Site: brandenburg
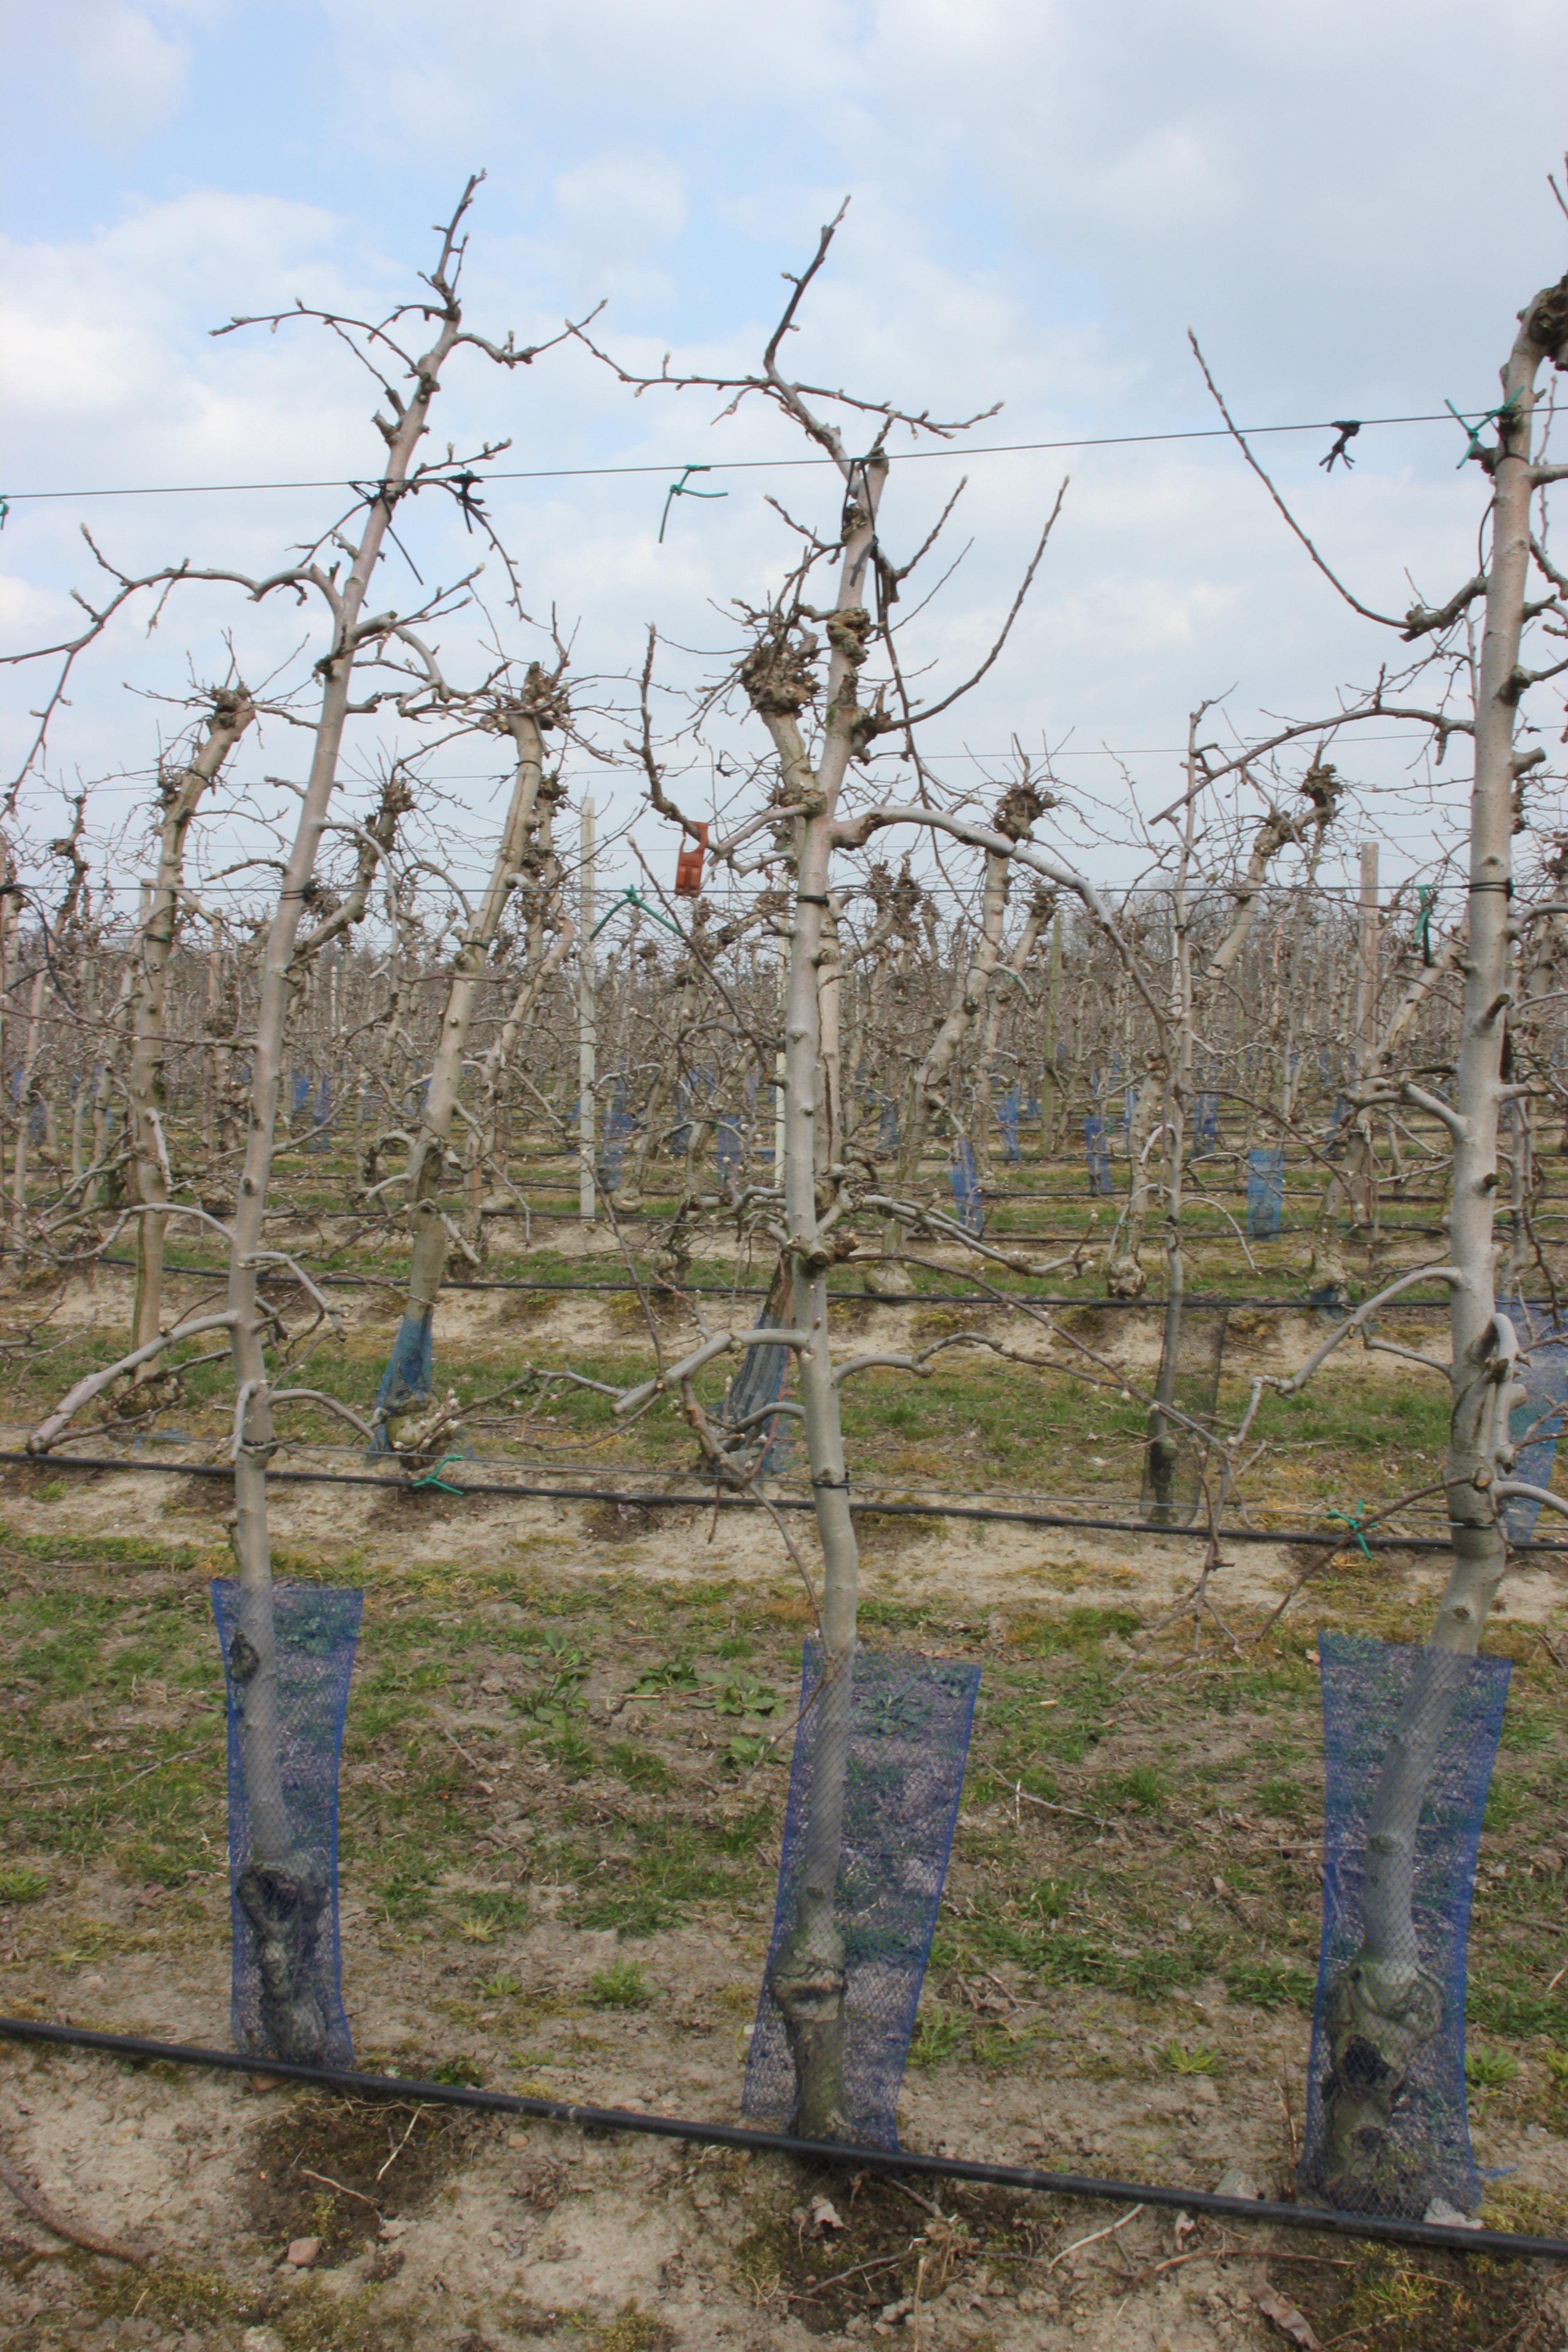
Growth stage (BBCH 03): Bud development